Ghana Planetarium

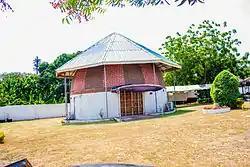
The Ghana Planetarium

The Ghana Planetarium is located behind the Ghana Police Headquarters in Cantonments, Accra. It is open throughout the year.